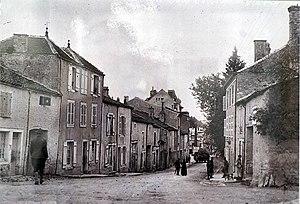
sur une vue ancienne.
Bourbonne-les-Bains est une commune française située dans le département de la Haute-Marne, en région Grand Est.